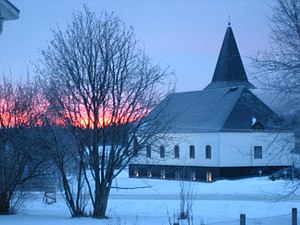
Vuollerims kirke
Vuollerims kirke.
Vuollerims kirke er en kirke i Jokkmokks församling i det nordlige Sverige. Kirken ligger midt i byen Vuollerim.